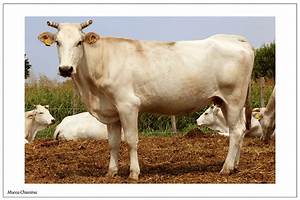
Label: mucca